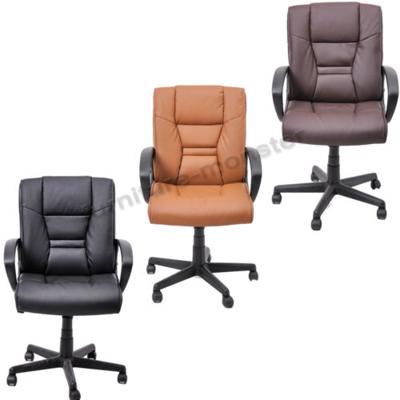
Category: chair